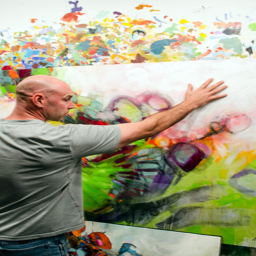
artist is an abstract , expressionist artist .